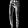
Label: Trouser